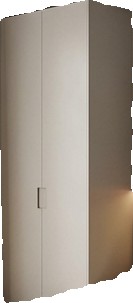
Surface category: wall